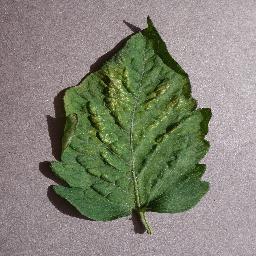
Label: Tomato___Spider_mites Two-spotted_spider_mite